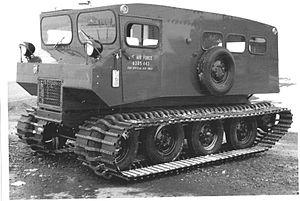
On désigne par le terme de chenille un dispositif mécanique articulé permettant d'assurer la transmission de la masse d'un véhicule au sol en la répartissant sur une surface supérieure à la seule surface de contact des roues de ce véhicule.
Une autoneige est un véhicule qui a une cabine pouvant transporter plusieurs personnes dans des régions recouvertes de neige ou de glace sans nécessiter de route. Elles servent par exemple au transport d'équipes de travail sur des chantiers isolés, au travail sur les pentes de ski ou au transport de matériel. Elles sont en général mues par des chenilles mais parfois par des pneus. Elles ne doivent pas être confondues avec les motoneiges.